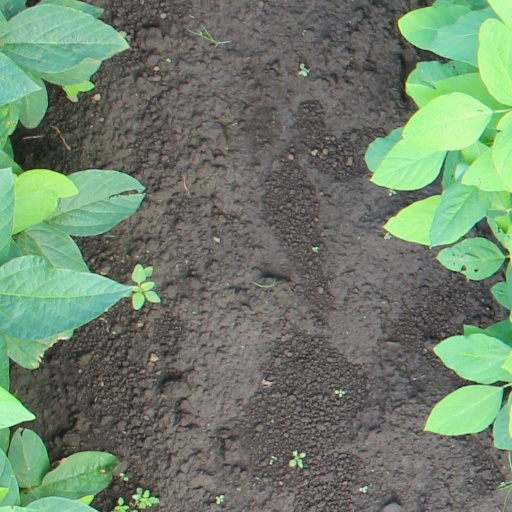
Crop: soybean